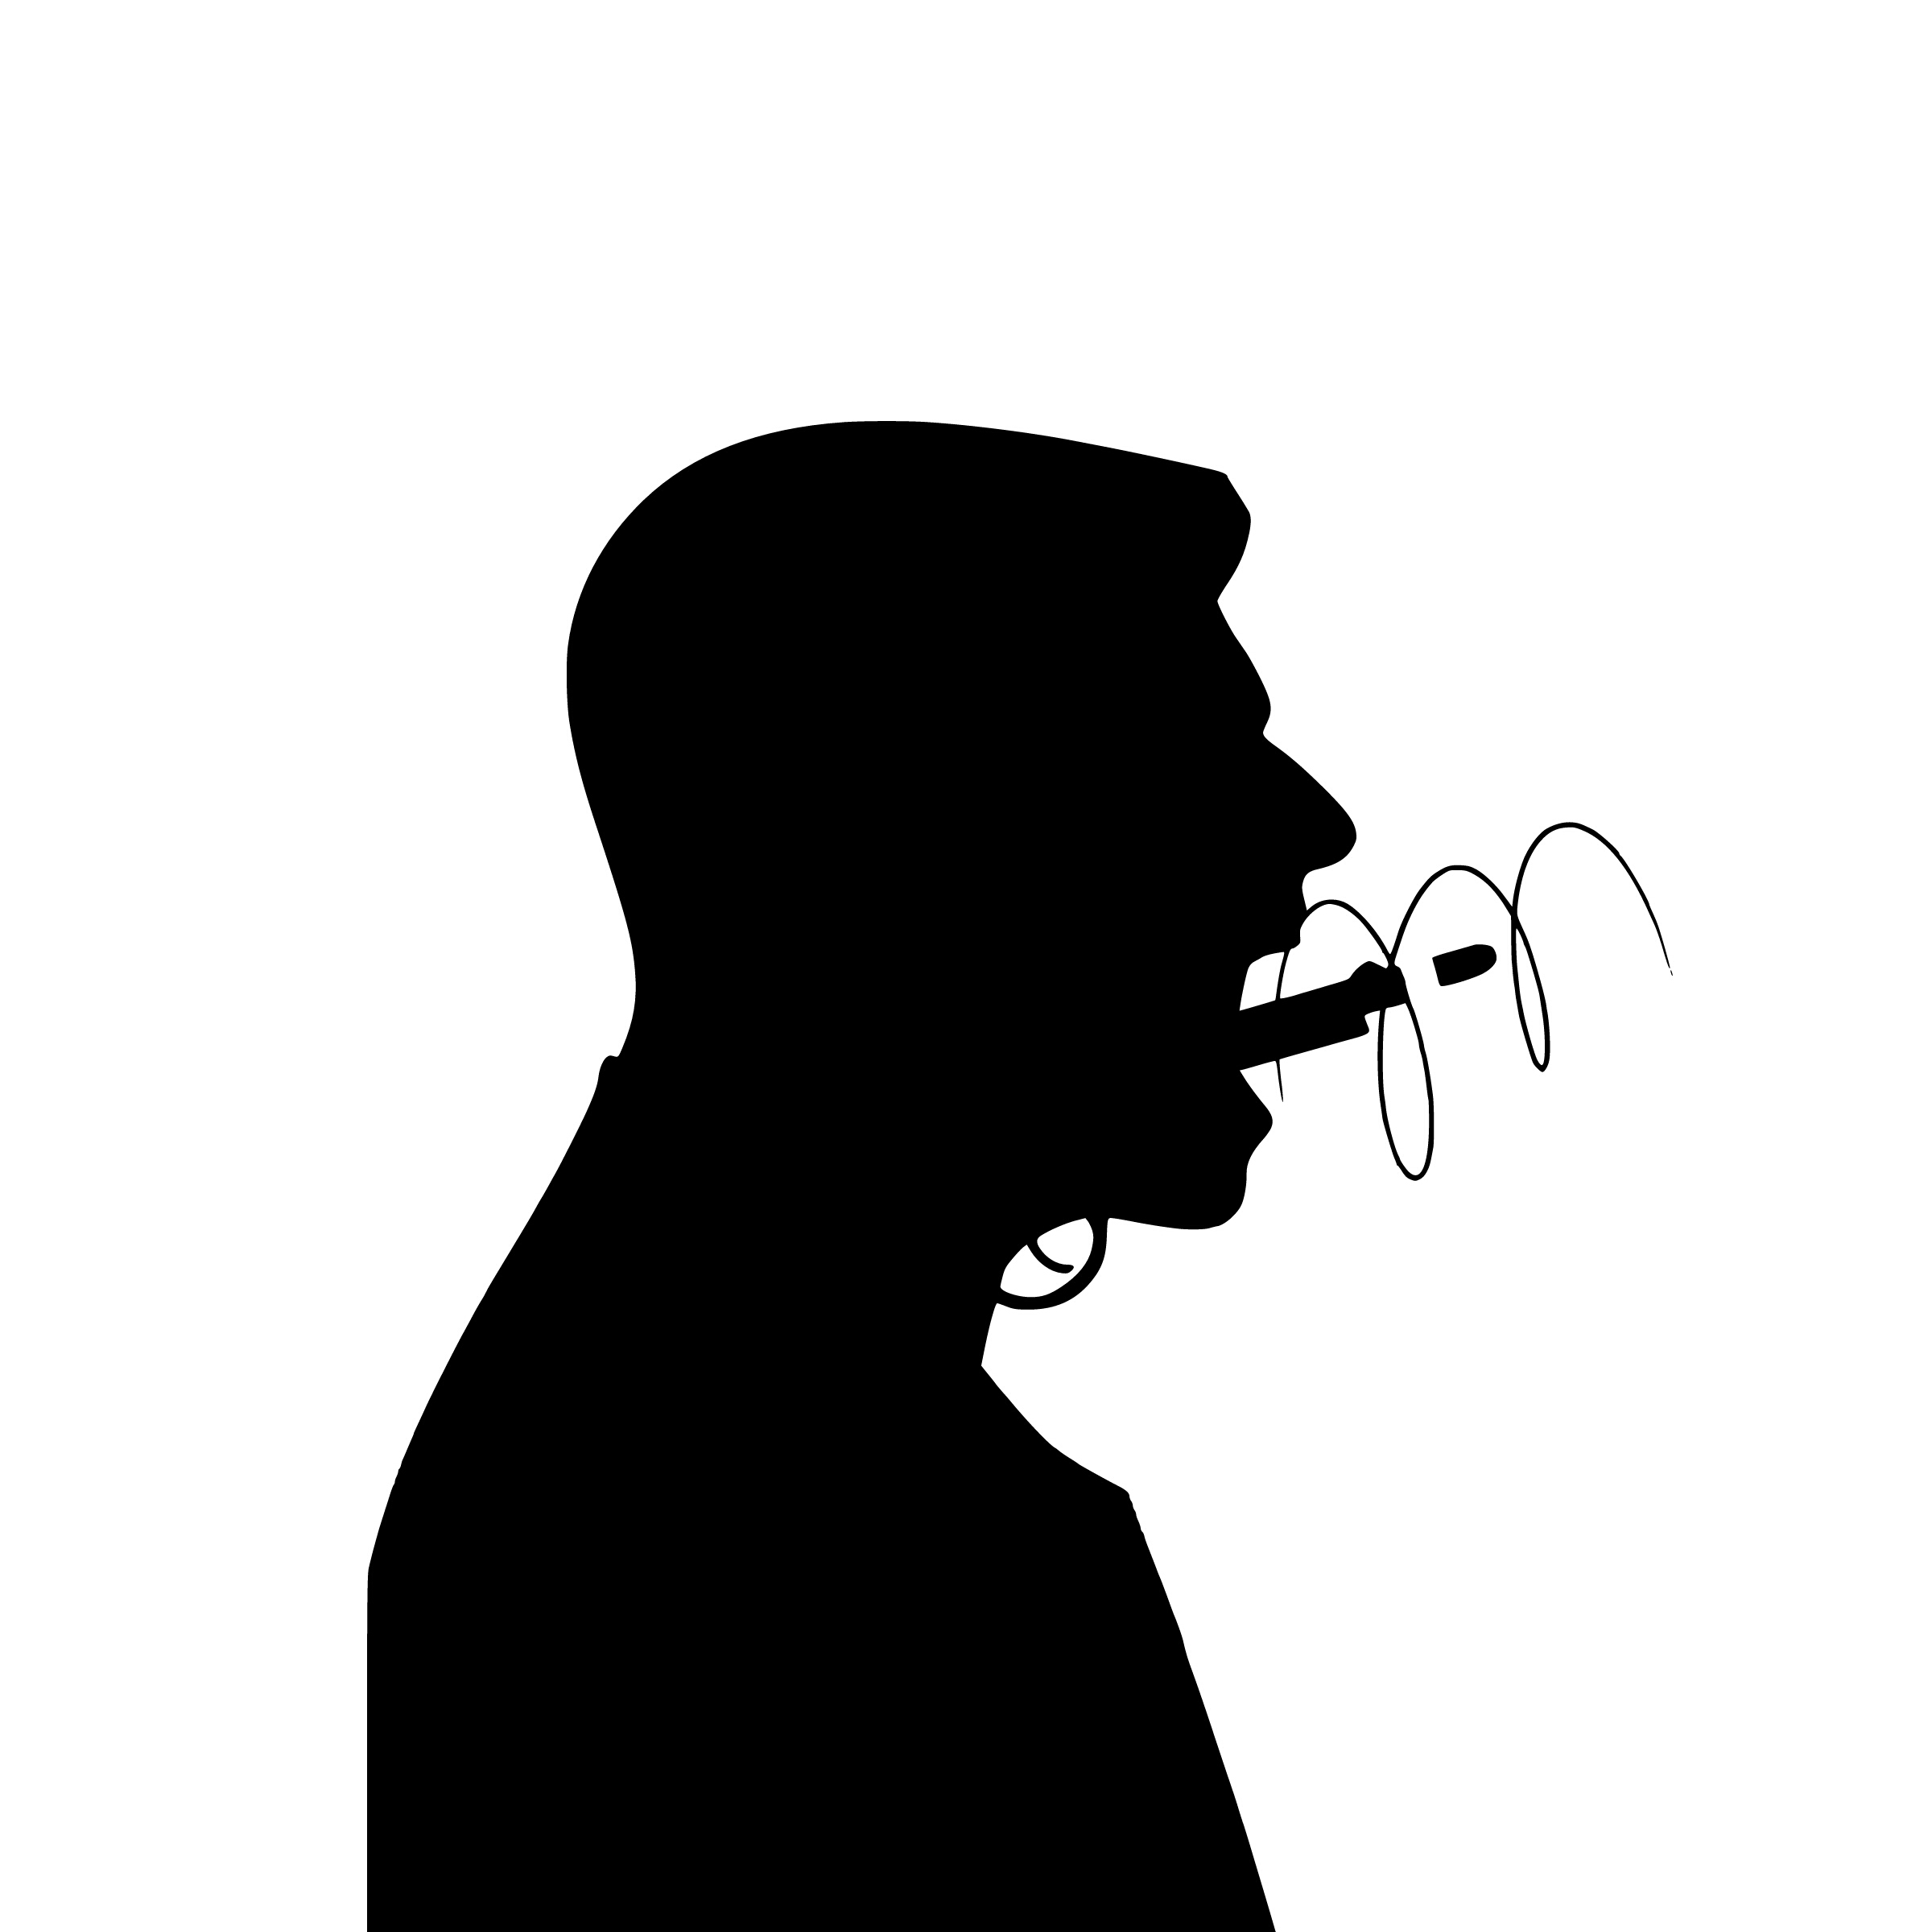
angry, scream, emotion, mouth, gun, rude, hate, shout, rage, aggressive, negative, bad, behavior, attitude, blame, disrespect, words like bullets, man, conflict, crazy, expression, fight, screaming, yell, silhouette, white, illustration, black and white, photography, neck, style, art